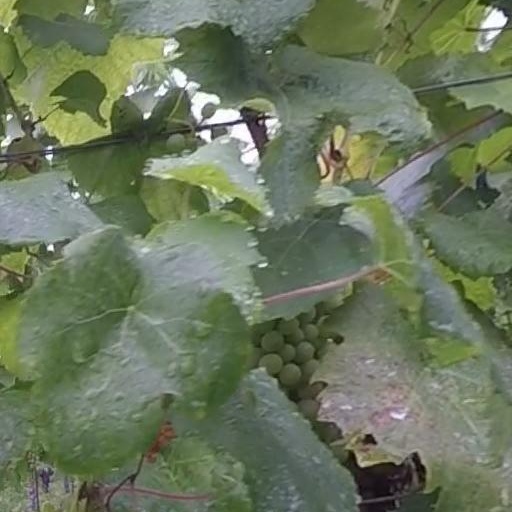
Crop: grape